Kitano Tenjin Engi Emaki

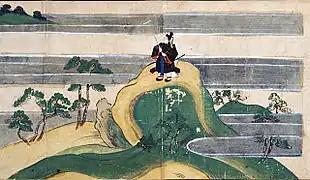
Famous scene showing Michizane cursing the gods after his exile; the colours are rich and the hero is disproportionately represented

The style of painting in the is characterised by bright colors and freedom of lines; sometimes even the outlines are omitted, using the technique of boneless painting. The composition also plays on the differences of scale, as in the often depicted scene of the prayer of Michizane atop a mountain: he is shown is overly large to represent his strength of character, despite a humble posture that makes him an "allegorical figure of man". Realistic art characteristic of the Kamakura period is also displayed in the scenes of movement, such as the jostling or fleeing of a character.